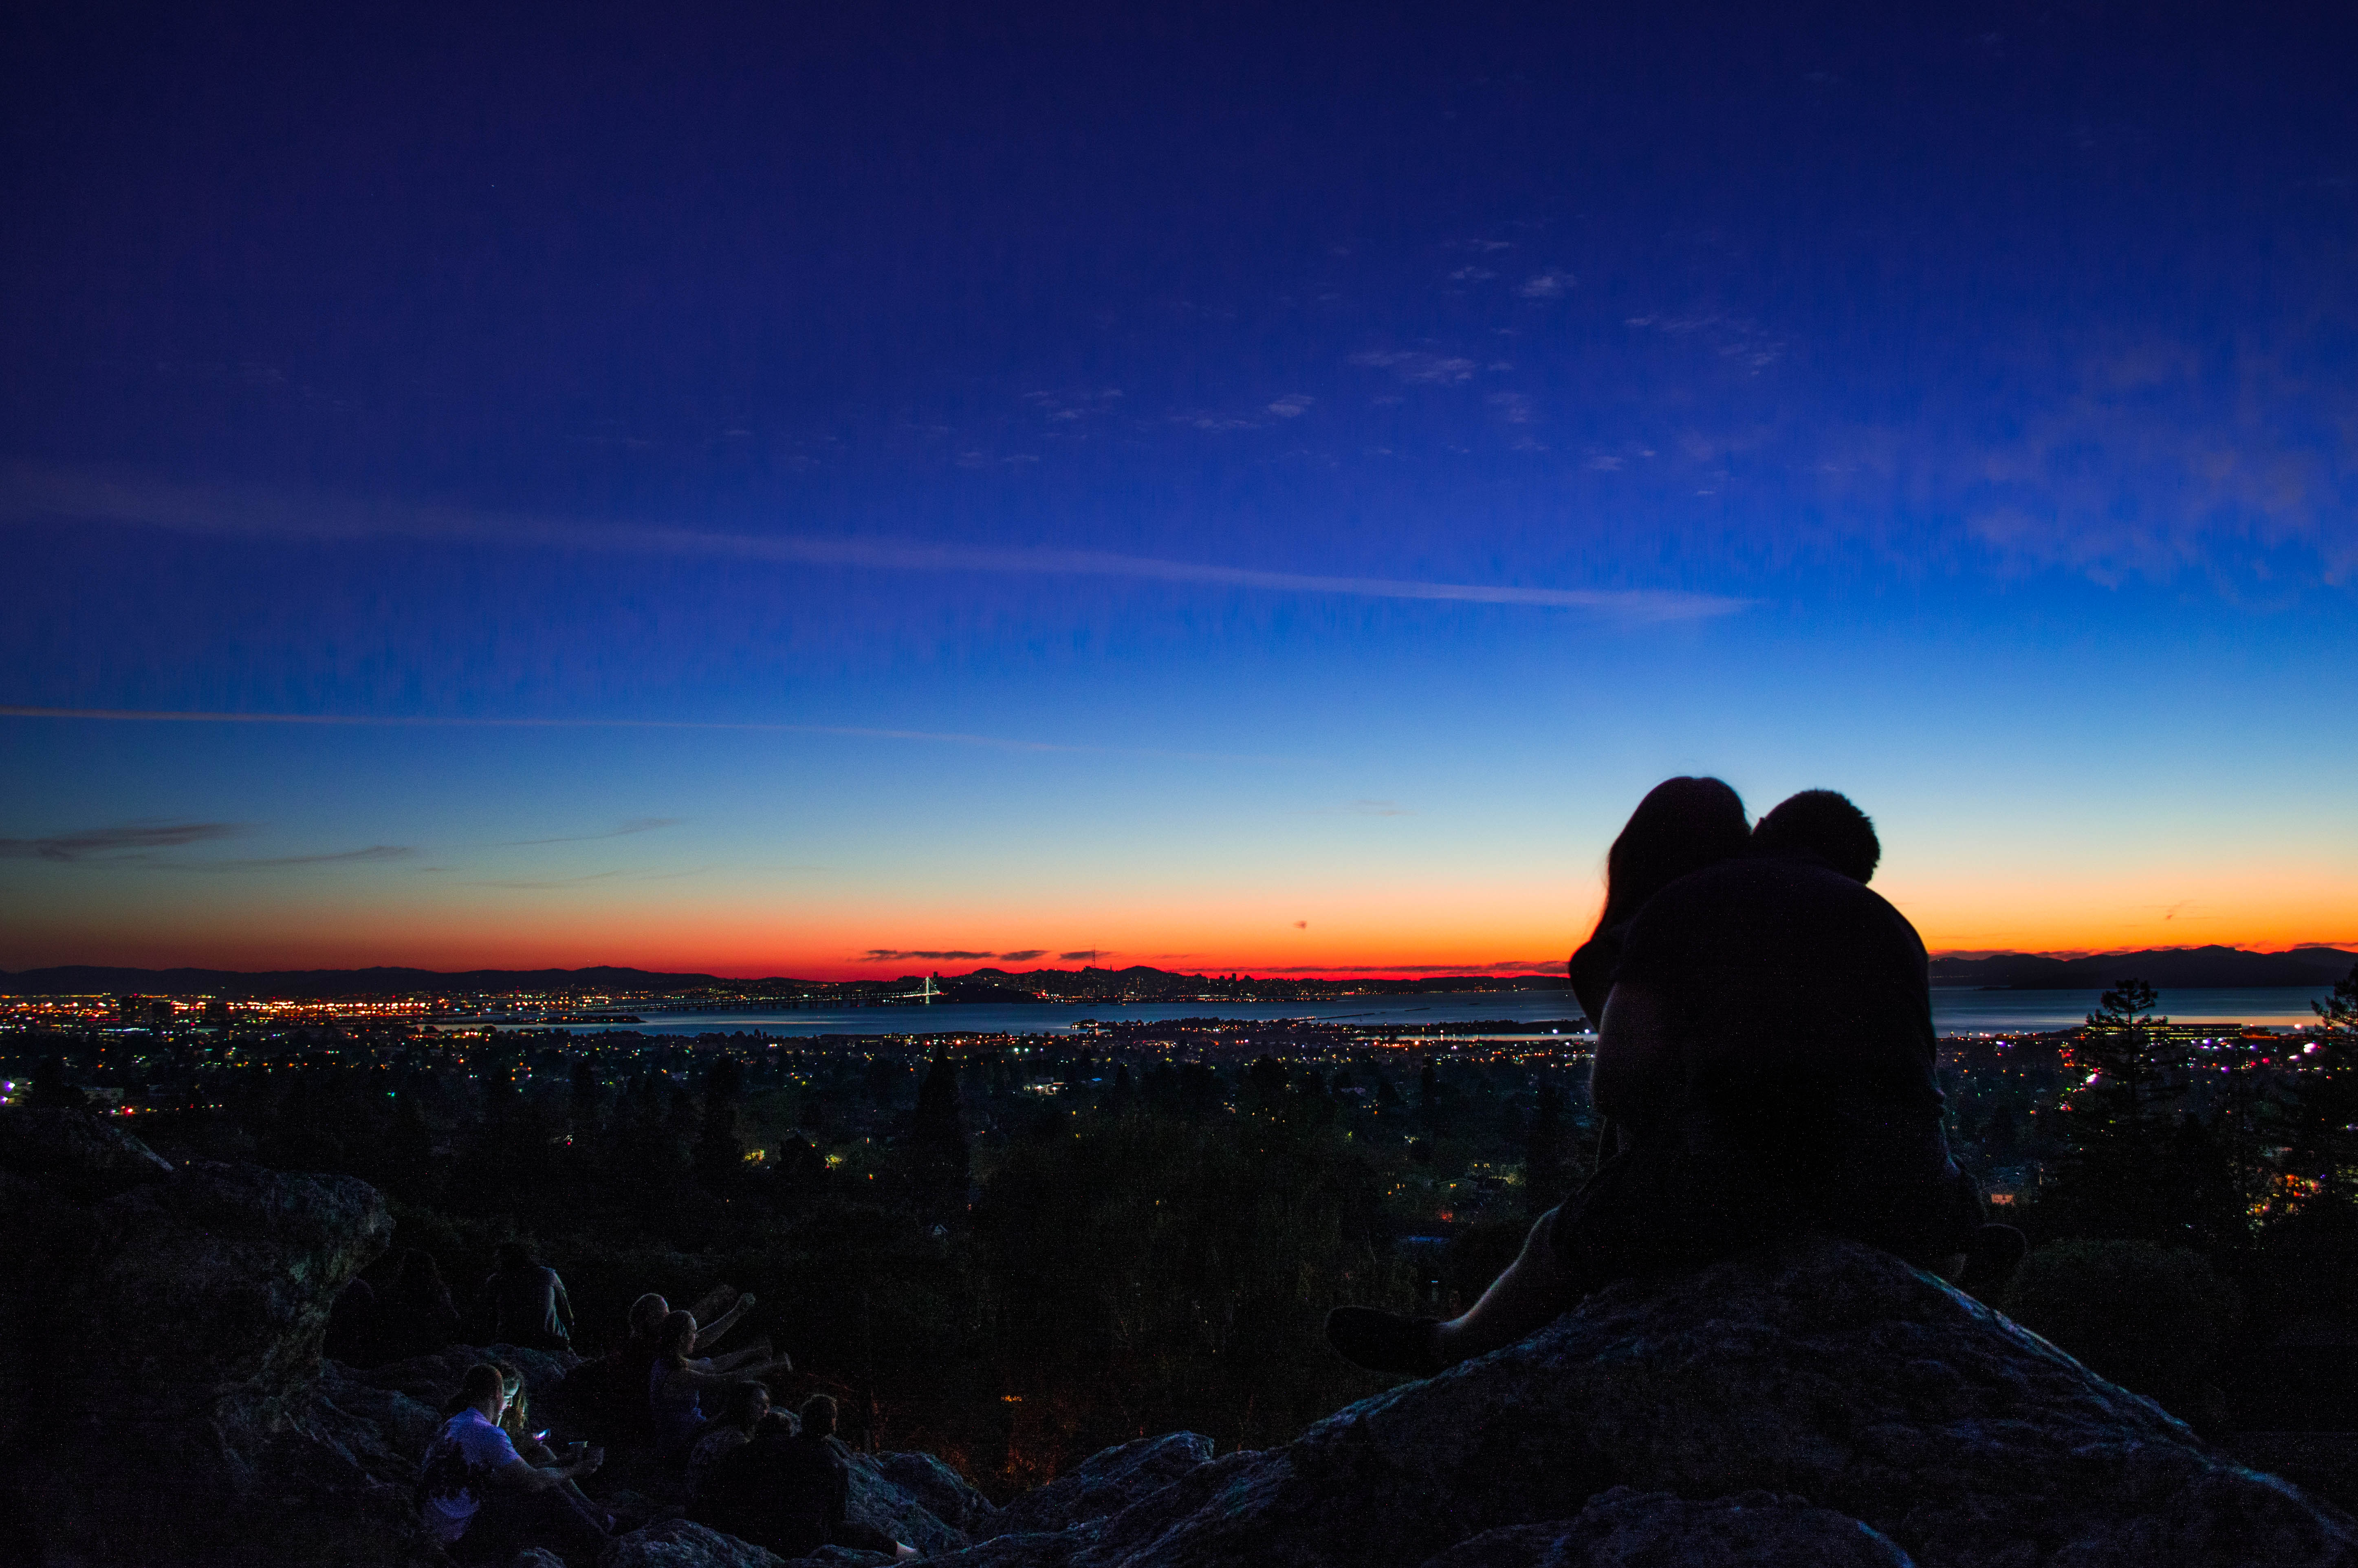
sea, coast, outdoor, horizon, silhouette, light, cloud, sky, sunrise, sunset, night, sunlight, morning, wave, dawn, atmosphere, cityscape, dusk, love, evening, reflection, kiss, couple, romance, romantic, darkness, blue, kissing, publicdomain, background, bluesky, passion, afterglow, atmosphere of earth